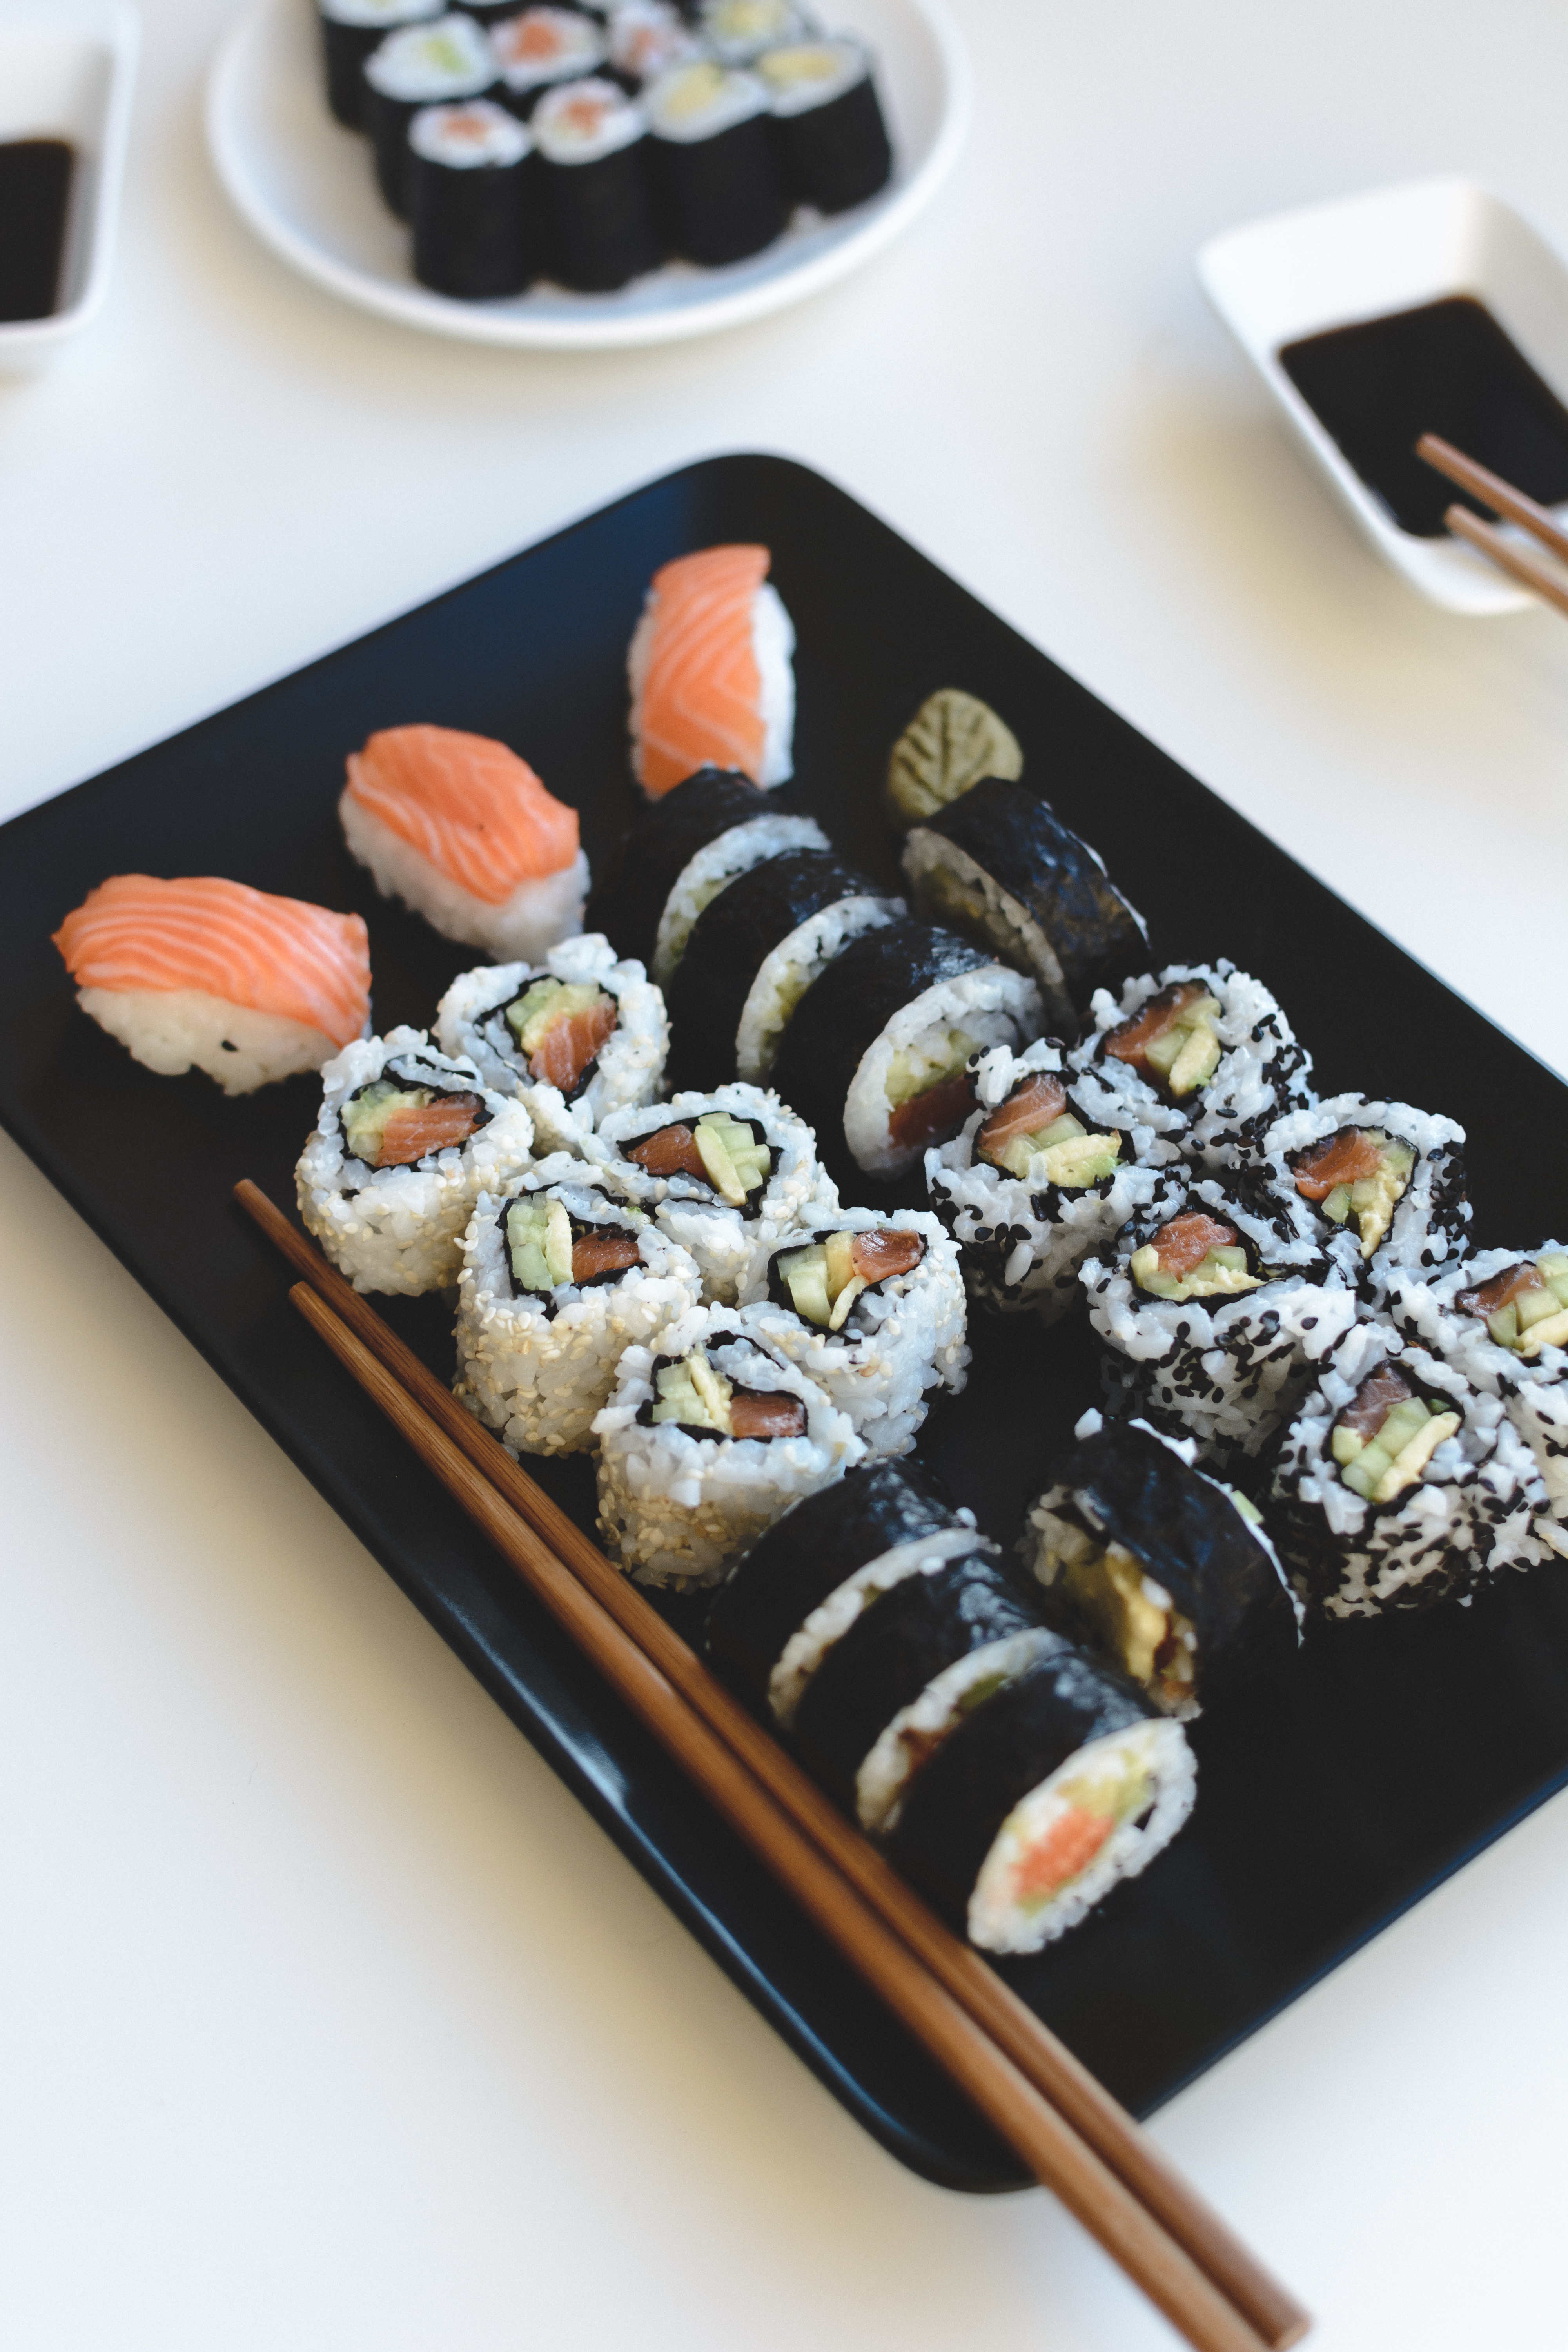
dish, gimbap, food, cuisine, sushi, california roll, nori, comfort food, ingredient, la carte food, japanese cuisine, chopsticks, recipe, culinary art, side dish, finger food, sakana, produce, laver, appetizer, rice ball, dessert, tableware, platter, korean food